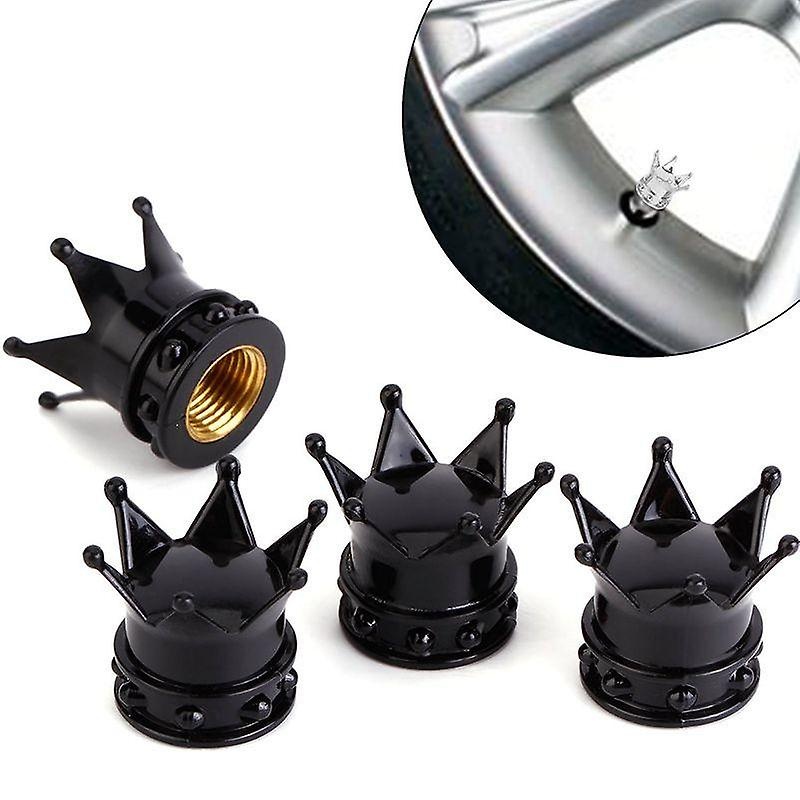
Plumbing Valves Crown Shaped Tire Air Valve Caps For Bicycle/motorcycle/car
Plumbing Valves descriptions： We use high-quality raw materials, all materials are very suitable for the product, please rest assured to buy. Crown Shaped Tire Air Valve Caps For Bicycle/motorcycle/car. Features: Set of 4 Crown Tire Air Valve Caps; Solid and Durable Good Decorative Wheel Design; Suitable for Motorcycles, Cars, Bicycles, Etc. Protection of the Automobile Tire Valve Against Leakage, Dirt, Damage. Specifications: Size: 14 * 17mm Color: Black Material: Plastic + Copper Package Included: 4 * Silver Crown Dust Cap. Products number : SOMONO154247
Category: Sporting Goods > Outdoor Recreation > Cycling > Bicycle Parts > Bicycle Tire Valve Caps